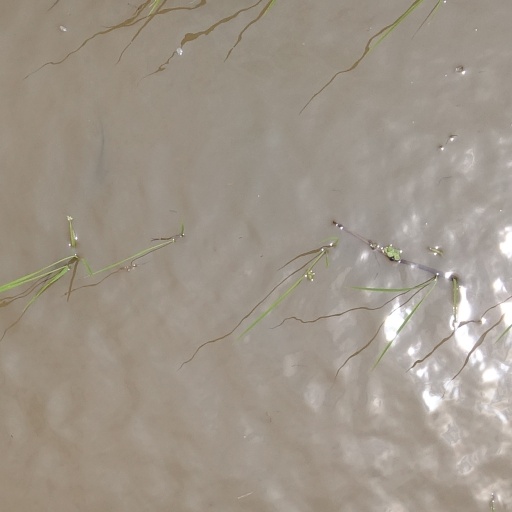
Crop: rice